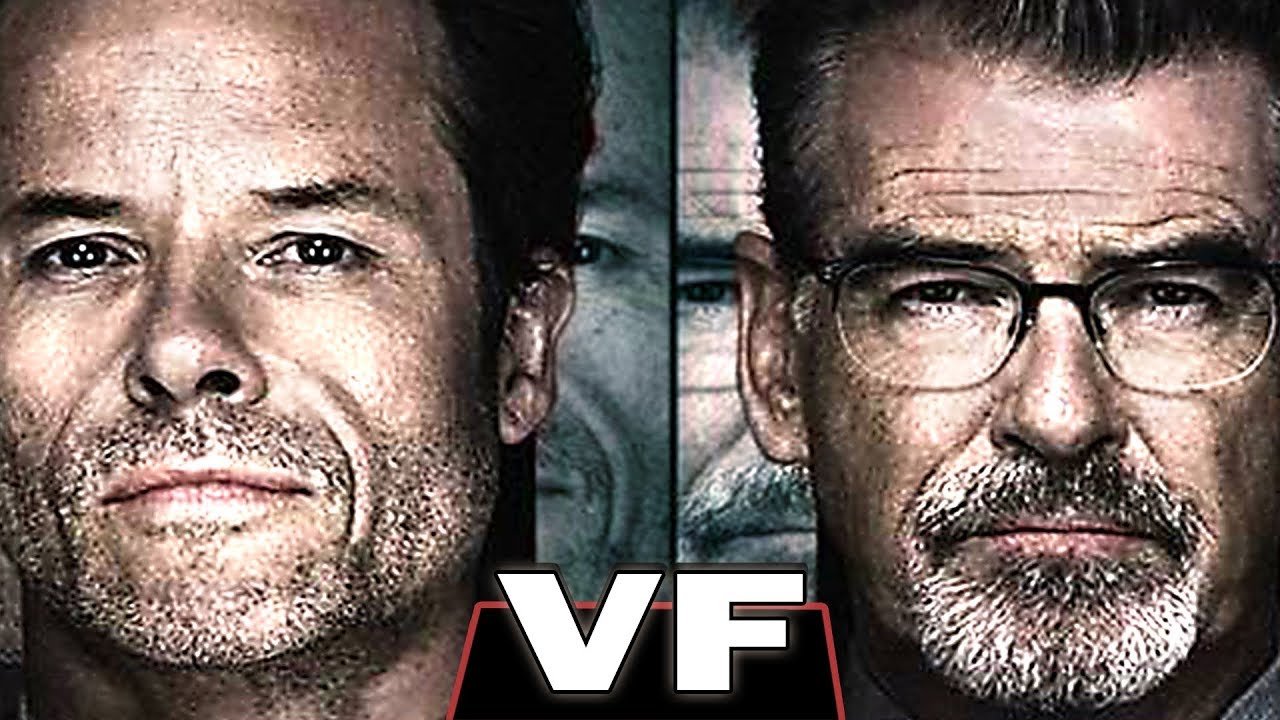
Gender: men